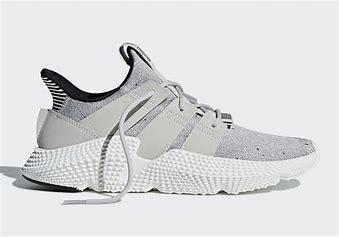
Brand: Adidas
Model: Prophere